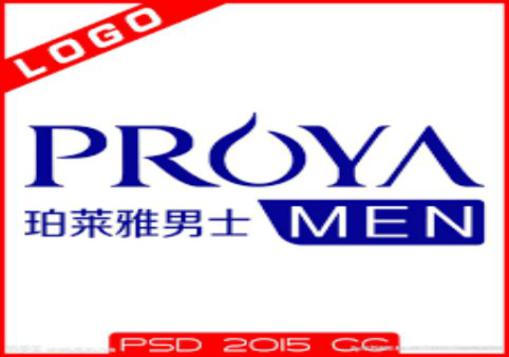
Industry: Necessities